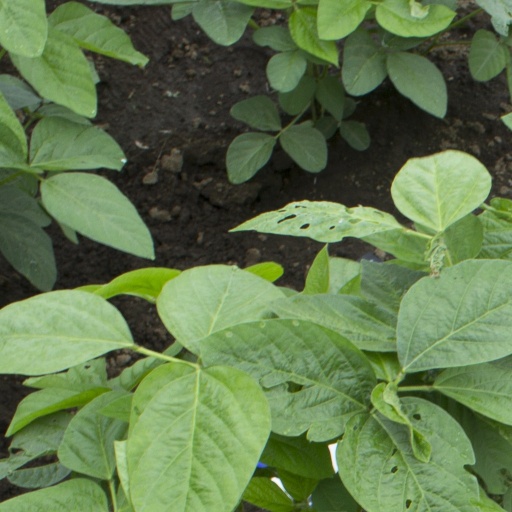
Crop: soybean